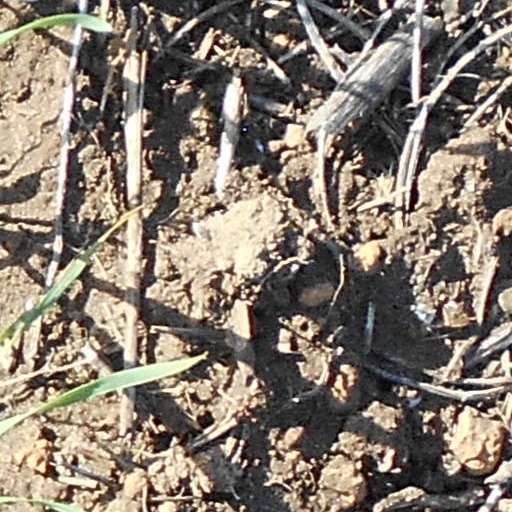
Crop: wheat